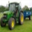
Label: truck